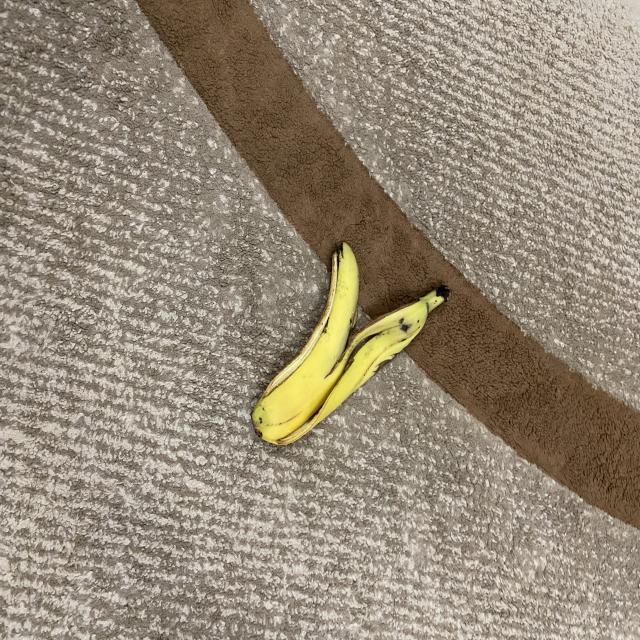
Label: bananas